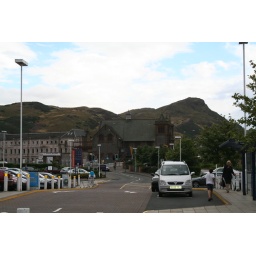
the view of super market near my homestay house 3